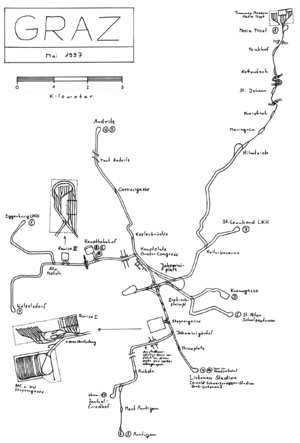
Sporplan
Sporplan for sporvejsnettet i Graz.
En sporplan er en plan over sporene på en jernbanestation, hele eller dele af en jernbane, en sporvej eller et modeljernbaneanlæg. Det kan være nøjagtige gengivelser i et bestemt størrelsesforhold, eller det kan være skematiske planer, der kun medtager det væsentlige. Alt afhængig af behovet kan der også gengives forskellige ting langs sporene, f.eks. bygninger, perroner og signaler.